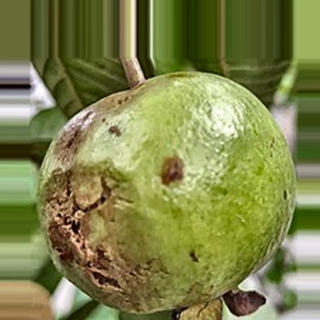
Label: guava_fruit_fly